Bro culture

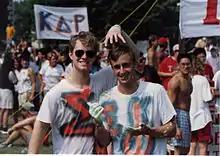
Fraternity brothers are commonly associated with bro culture

Bro culture is a North American subculture of young people (originally young men, hence "brother culture") who spend time partying with others like themselves. Although the original image of the bro lifestyle is associated with sports apparel and fraternities, it lacks a consistent definition. Most aspects vary regionally, such as in California, where it overlaps with surf culture. It often refers to a culture of machismo but sometimes also a darker "hyper masculinity" including "binge drinking, sexism, rape culture". Oxford Dictionaries have noted that bros frequently self-identify with neologisms containing the word "bro" as a prefix or suffix.